George M. Robeson

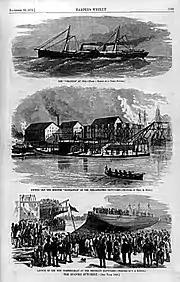
"The Spanish Butchery": illustrations of the U.S. naval response over the "Virginius" incident ("Harper's Weekly", 1873)

During Sec. Robeson's tenure, submarine, and torpedo technologies were tested by the U.S. Navy. , an experimental hand-cranked submarine owned by Oliver Halstead, had been semi-officially successfully tested in 1866 by Thomas W. Sweeny. However, the U.S. Navy did nothing with the ship until October 1869, when the ship was examined and recommended to Robeson by Cmdrs. C. Melancthon Smith, Augustus L. Case, and Edmund O. Matthews. Robeson appointed another committee to report on the boat's merit. After the second committee gave a favorable review, Robeson and Halstead signed a contract on October 29, 1869, to purchase the submarine for $50,000. Halstead, who contracted to test the submarine, was murdered, and the testing of "Intelligent Whale" was stalled for over a year. Because of lax security, in 1872, British officer Rear Admiral Edward Augustus Inglefield sneaked into the New York Navy Yard and inspected the secluded vessel moored on a wharf.